Bobota, Croatia

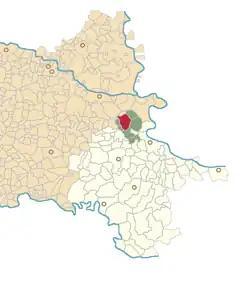
Elementary School

Bobota is a village in the Municipality of Trpinja in Vukovar-Syrmia County in eastern Croatia. Regional Bobota Canal, the first major water management project in modern-day Croatia in the post-Roman Empire period, was named after the village.